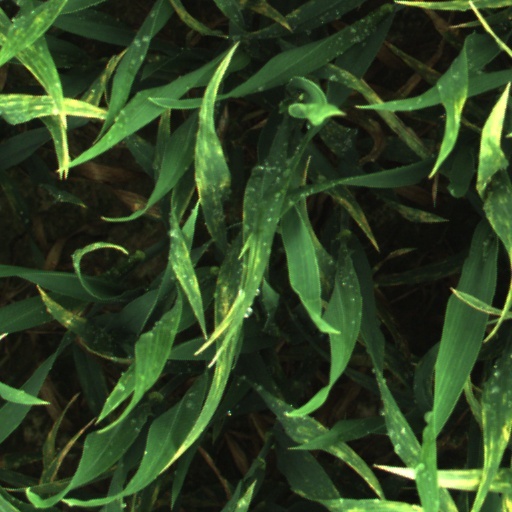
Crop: wheat